Question: Please indicate a possible affordance area of the bowl that can be used for holding
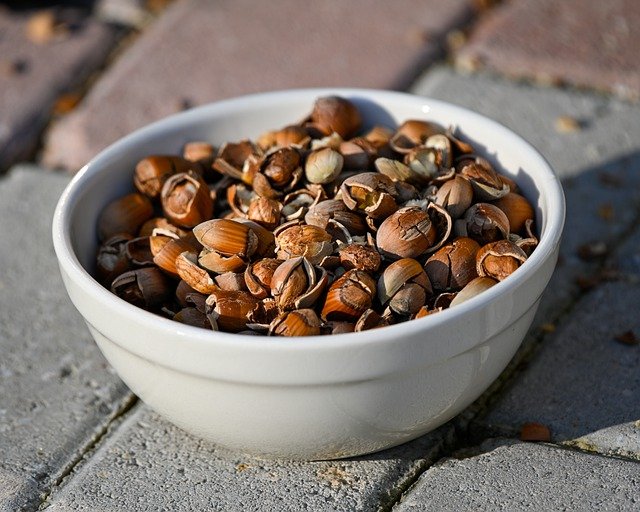
Answer: [58, 85, 561, 338]